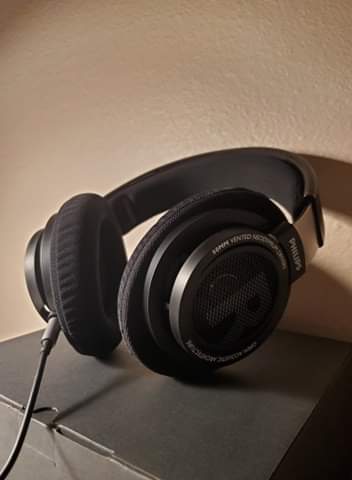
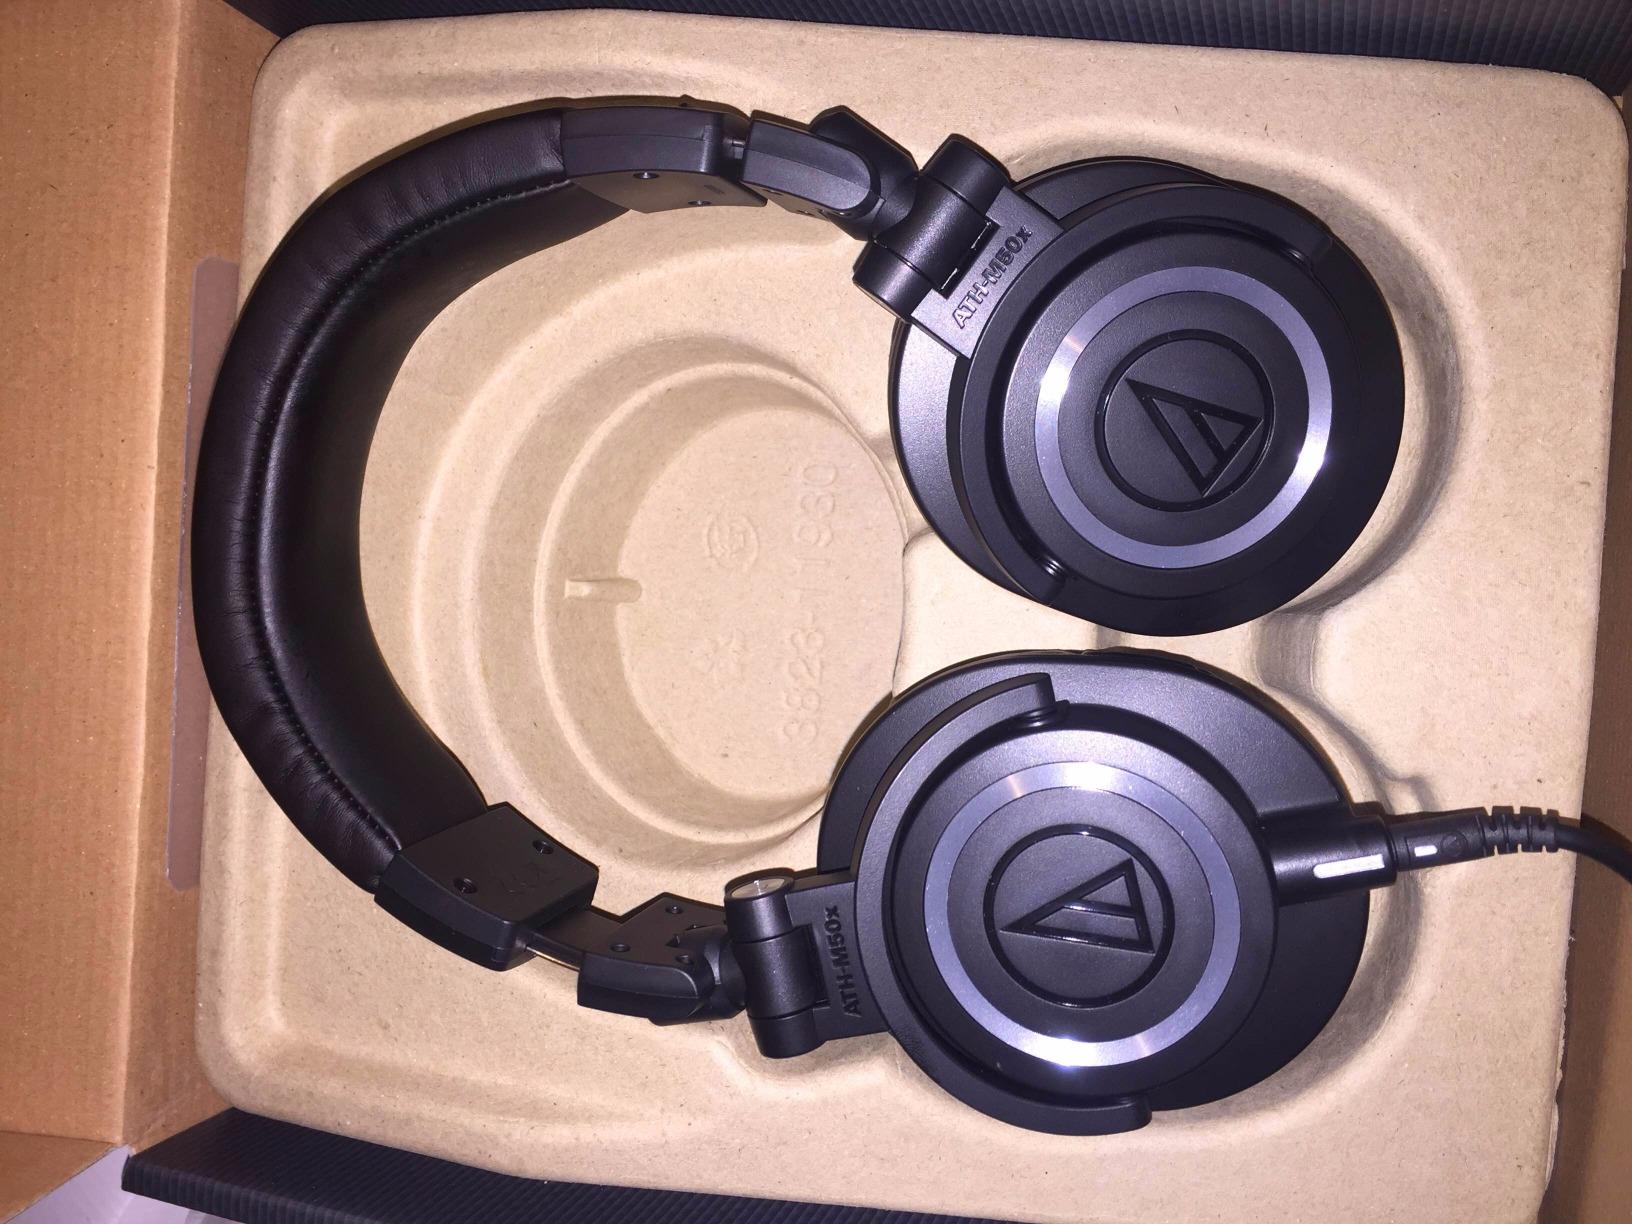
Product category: headphones
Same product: no